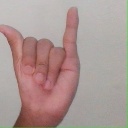
अक्षर: य